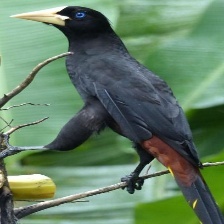
Species: CRESTED OROPENDOLA
Scientific name: PSAROCOLIUS DECUMANUS